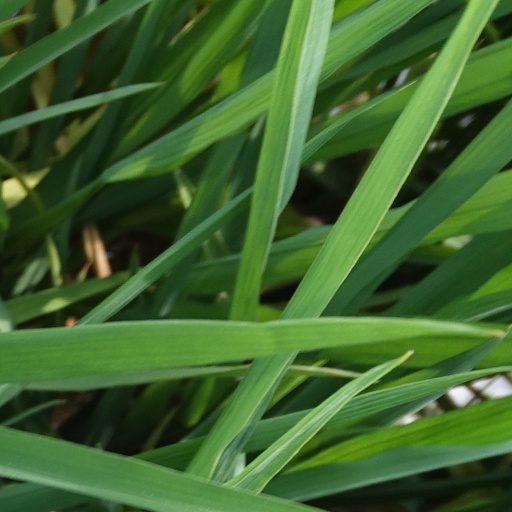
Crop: rice